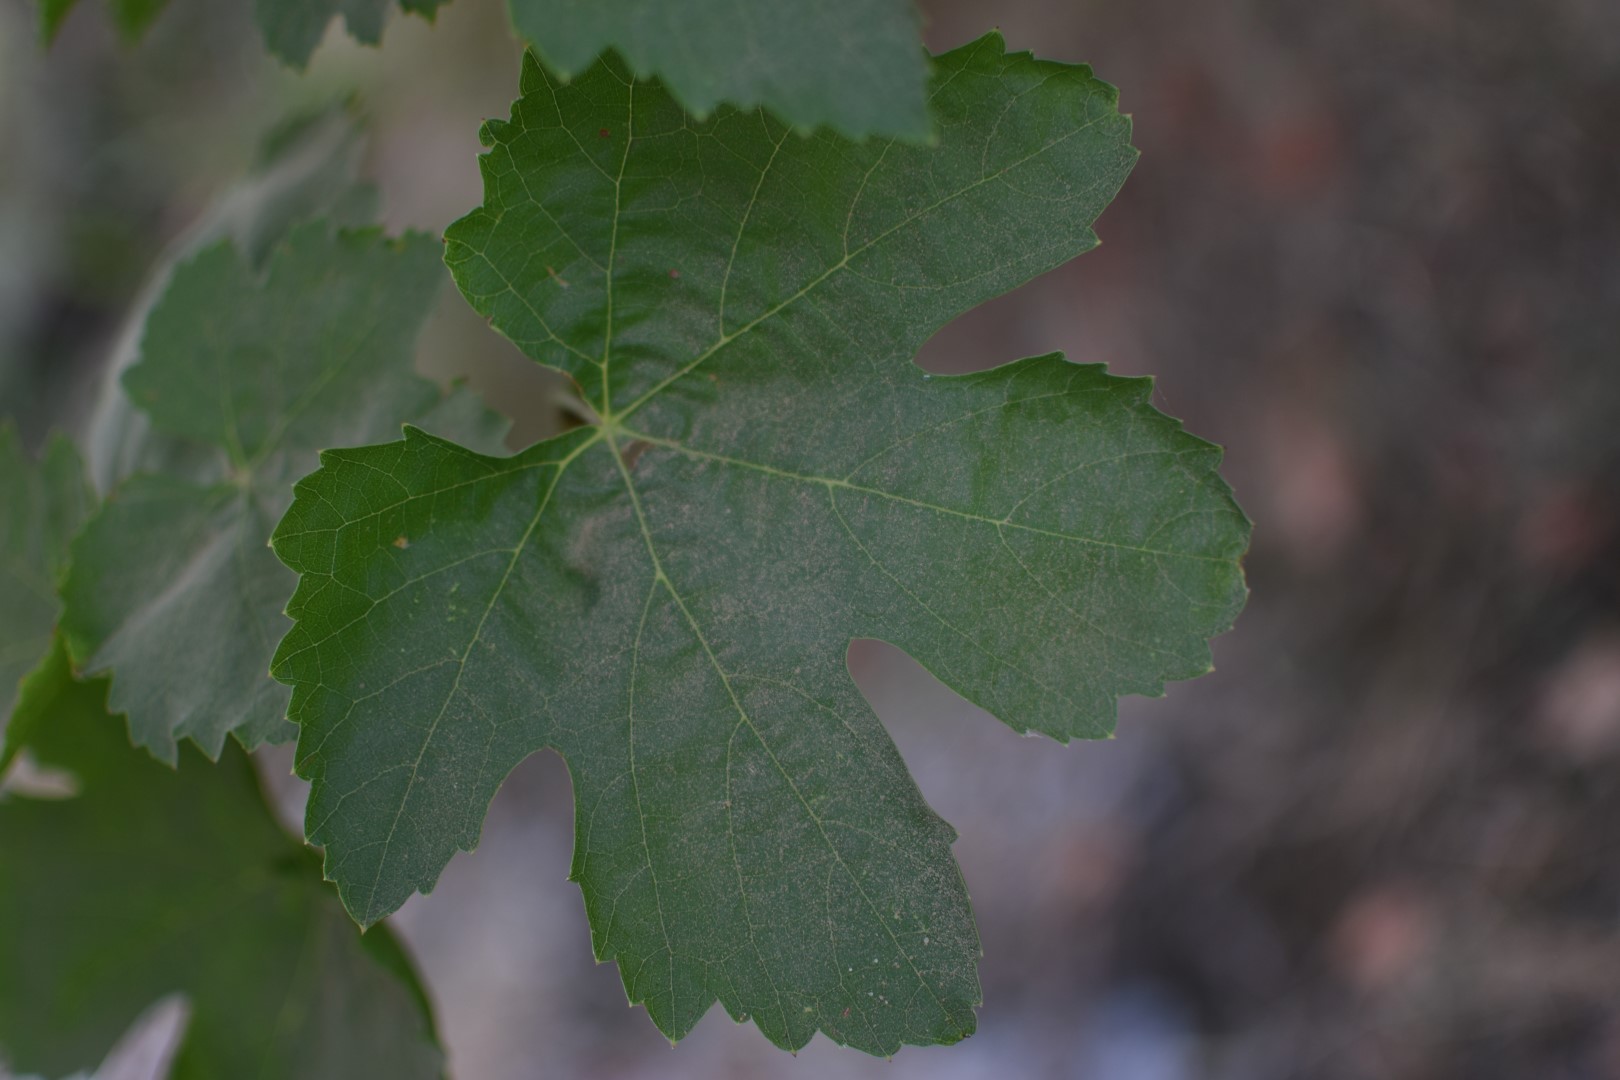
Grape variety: Thompson Seedless